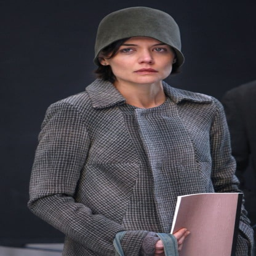
actor shooting sad scene and crying with actor on set of comedy